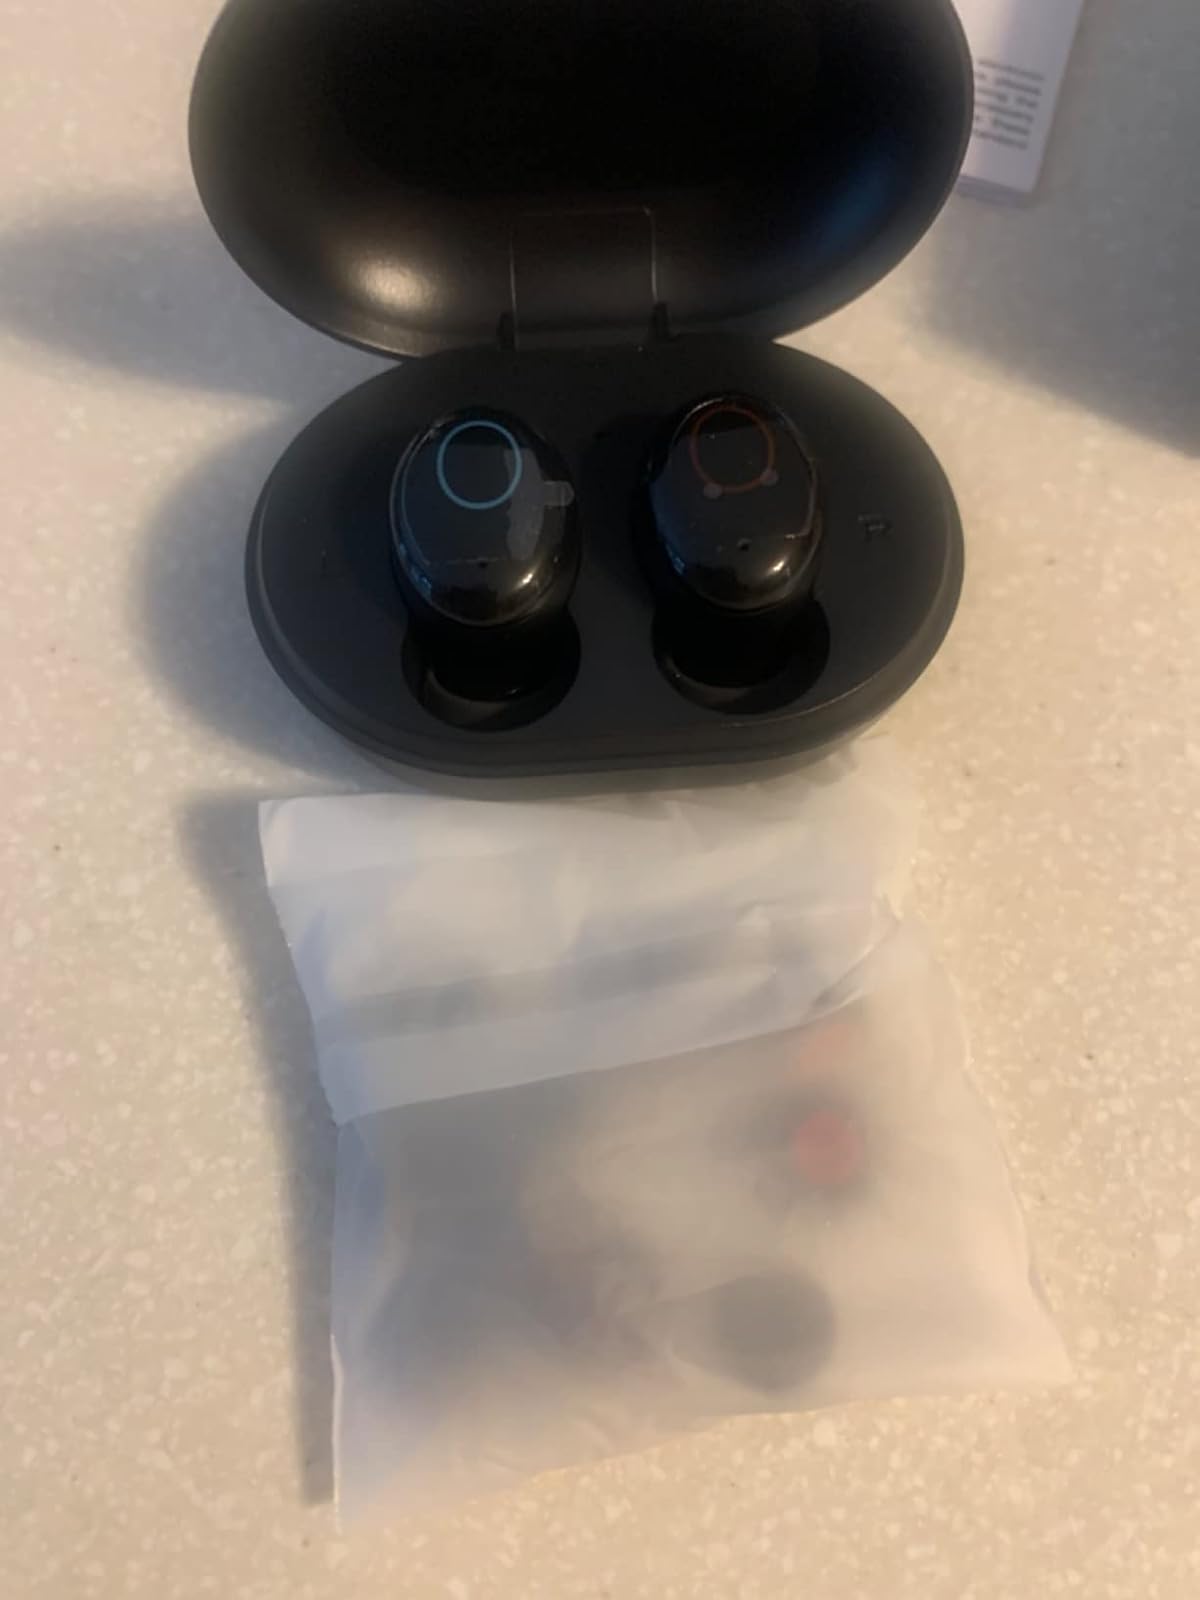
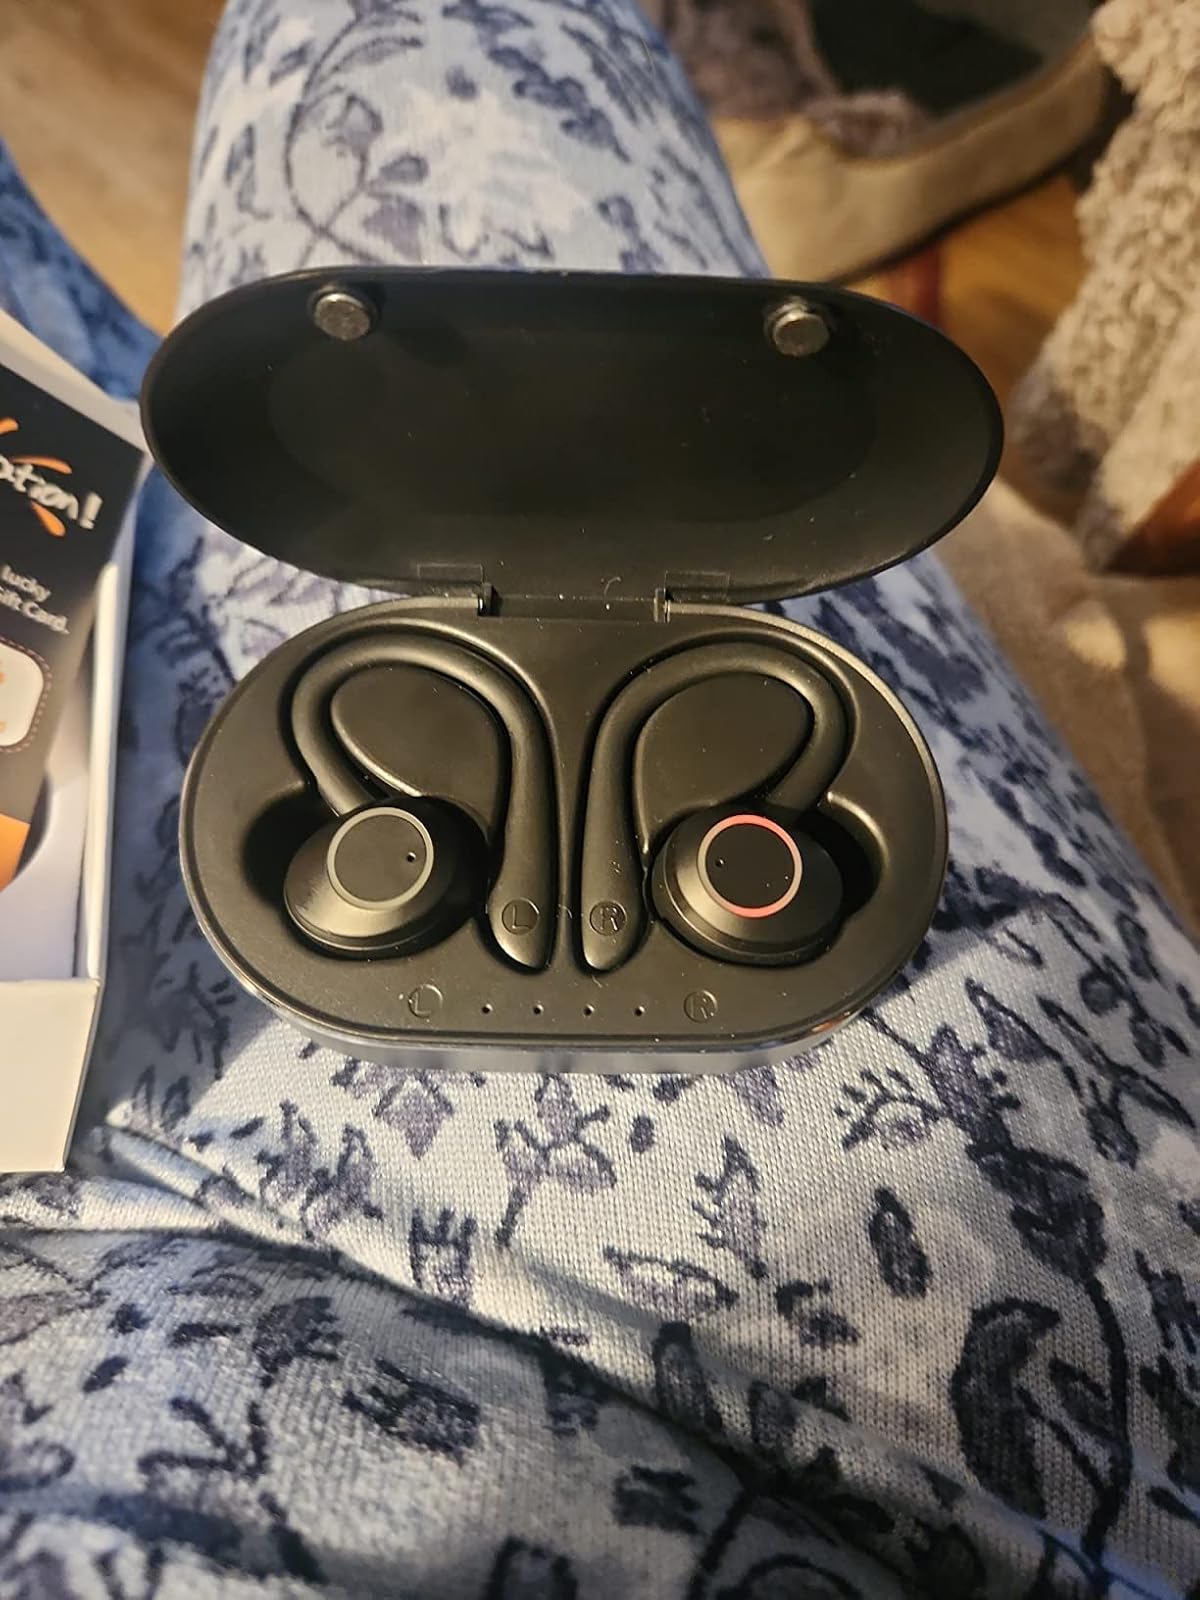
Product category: earbuds
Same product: no